Francisco Franco

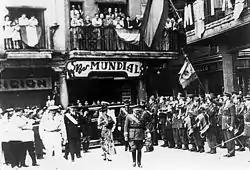
Franco in Reus, 1940

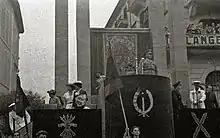
Franco visits Tolosa, 1948.

In September 1939, World War II began. Franco had received important support from Adolf Hitler and Benito Mussolini during the Spanish Civil War, and he had signed the Anti-Comintern Pact. He made pro-Axis speeches, while offering various kinds of support to Italy and Germany. His spokesman Antonio Tovar commented at a Paris conference entitled 'Bolshevism versus Europe' that "Spain aligned itself definitively on the side of...National Socialist Germany and Fascist Italy." However, Franco was reluctant to enter the war due to Spain recovering from its recent civil war and instead pursued a policy of "non-belligerence".